Sir Robert Grierson, 1st Baronet

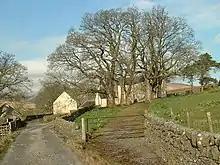
The farm of Garryhorn in Carsphairn parish, one of the lands belonging to Grierson of Lag's estate, and which was used by him and his dragoons as a base from which to conduct their searches for illegal conventicles.

Between the 1660s and 1680s the Stuart king Charles II acted to suppress dissent among the militant Presbyterians of Galloway, who refused to conform to the king's authority and in several cases broke out into armed rebellion. The local heritors were charged with enforcing this policy, and Lag, a Stuart loyalist and Episcopalian, proved a particularly energetic supporter. In 1678 he made his own tenants sign a bond in which they agreed not to attend illegal conventicles or to commune with "vagrant preachers". He subsequently assisted John Graham of Claverhouse in policing the south-west of the country. As a commissioner for Galloway he was given control of one of the military courts set up to try rebellious Covenanters, and in this capacity was responsible for several executions of those refusing to take the oaths of loyalty to the monarch; he also gained a reputation, at least among subsequent martyrologists, of having a particularly contemptuous attitude towards those before the courts, and of invariably denying his victims' requests for a prayer before punishment. Most traditions make Grierson the presiding officer at the court that condemned the "Wigtown Martyrs", Margaret Wilson and Margaret McLachlan, in May 1685. "A Cloud of Witnesses", the principal martyrology of the time, charged him with command of the troop of dragoons that shot John Bell of Whiteside along with four others in Tongland Parish in February 1685, and David Halliday and George Short in Twynholm later in the year.